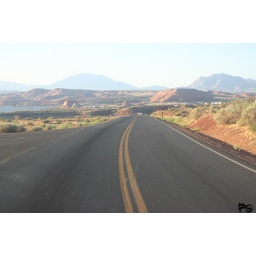
road by lake Powell